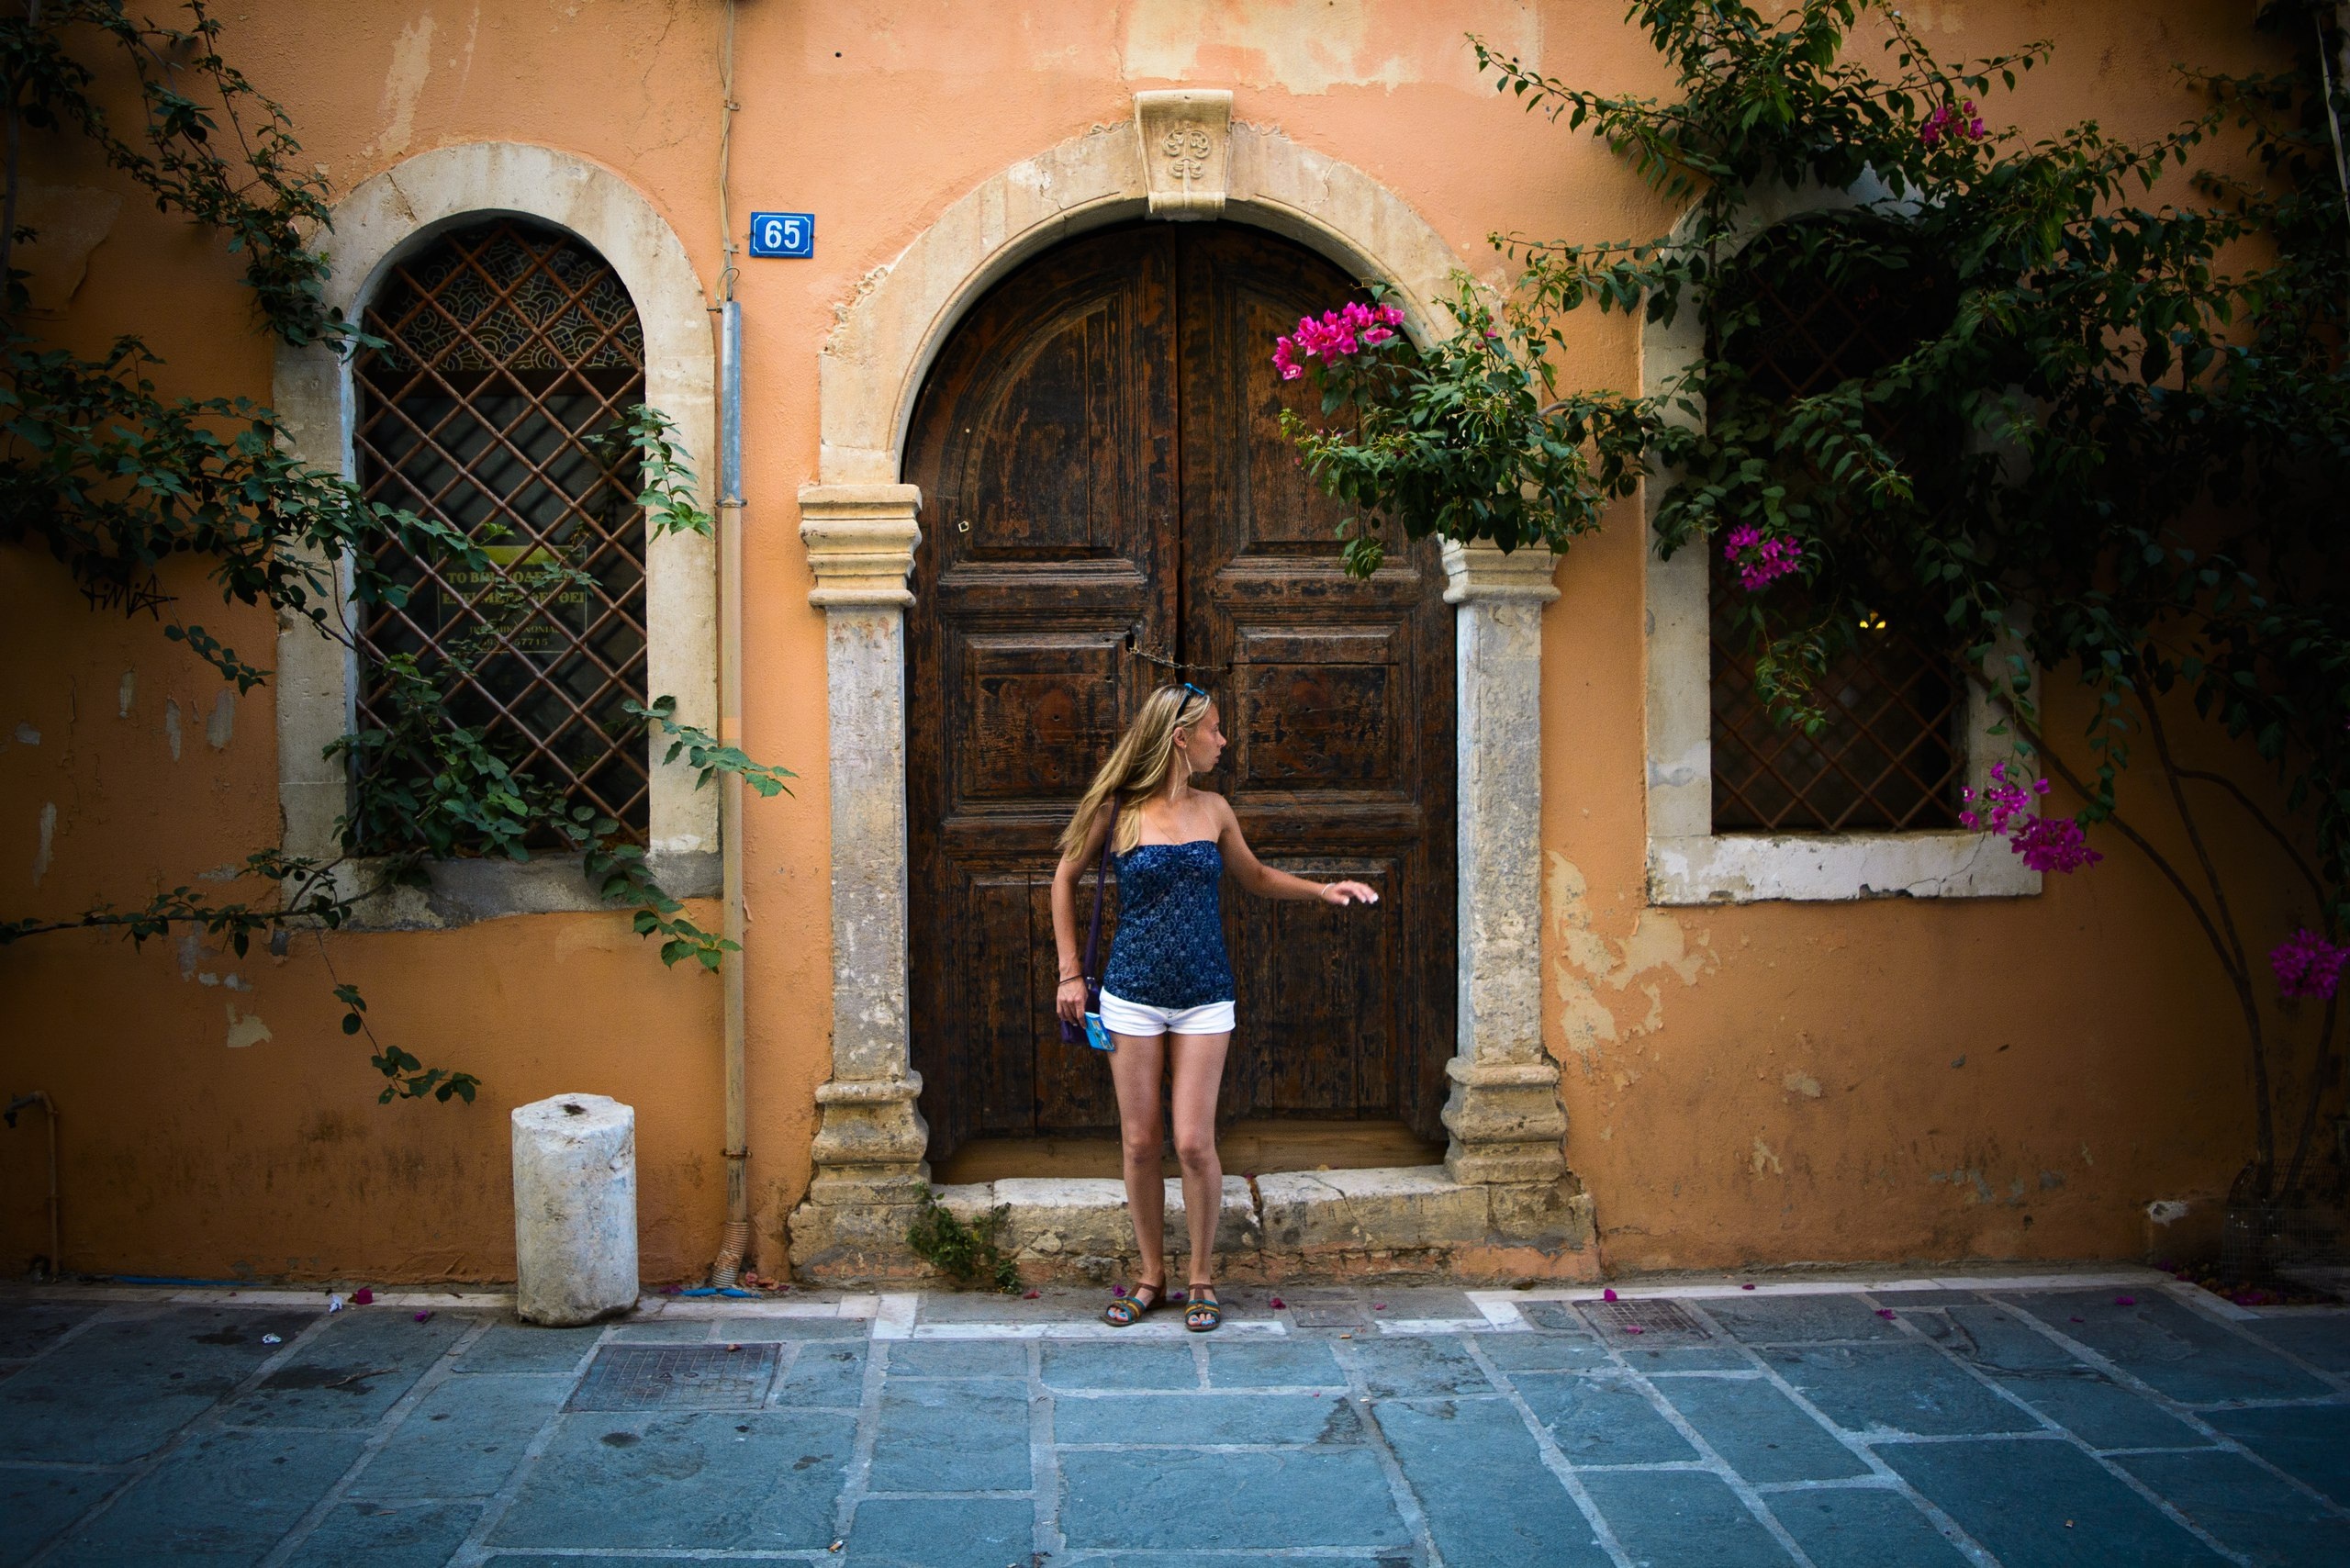
nature, girl, sun, house, window, city, summer, vacation, journey, color, tourism, door, old town, girls, courtyard, temple, hotel, doors, photograph, greece, yard, crete, rethymno